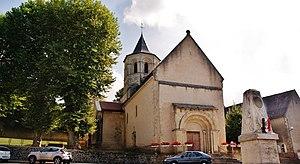
église St Martin
Garchizy est une commune française située dans le département de la Nièvre, en région Bourgogne-Franche-Comté.